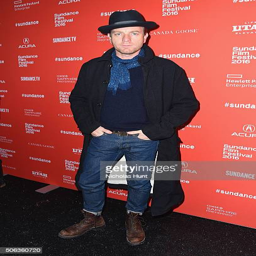
actor attends the premiere during festival